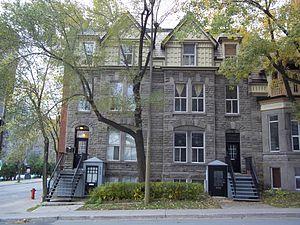
Maisons John-Date, 2022-2024, rue Jeanne-Mance, Montréal
Cet article recense les lieux patrimoniaux de Montréal inscrit au répertoire des lieux patrimoniaux du Canada, qu'ils soient de niveau provincial, fédéral ou municipal.